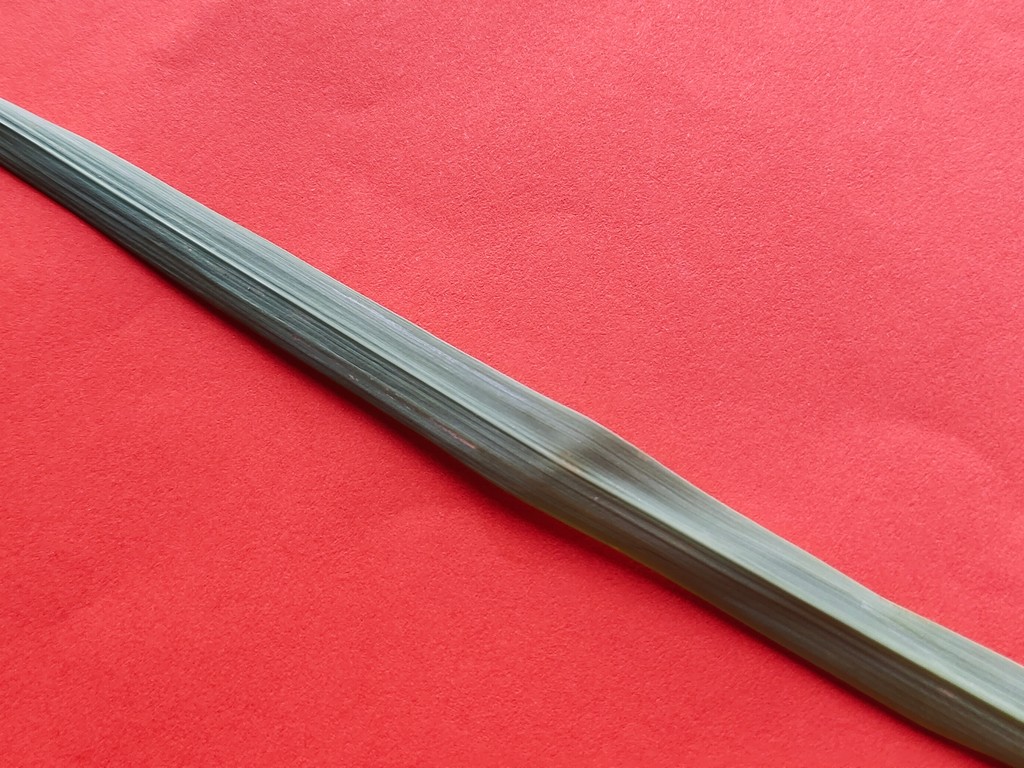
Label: Healthy